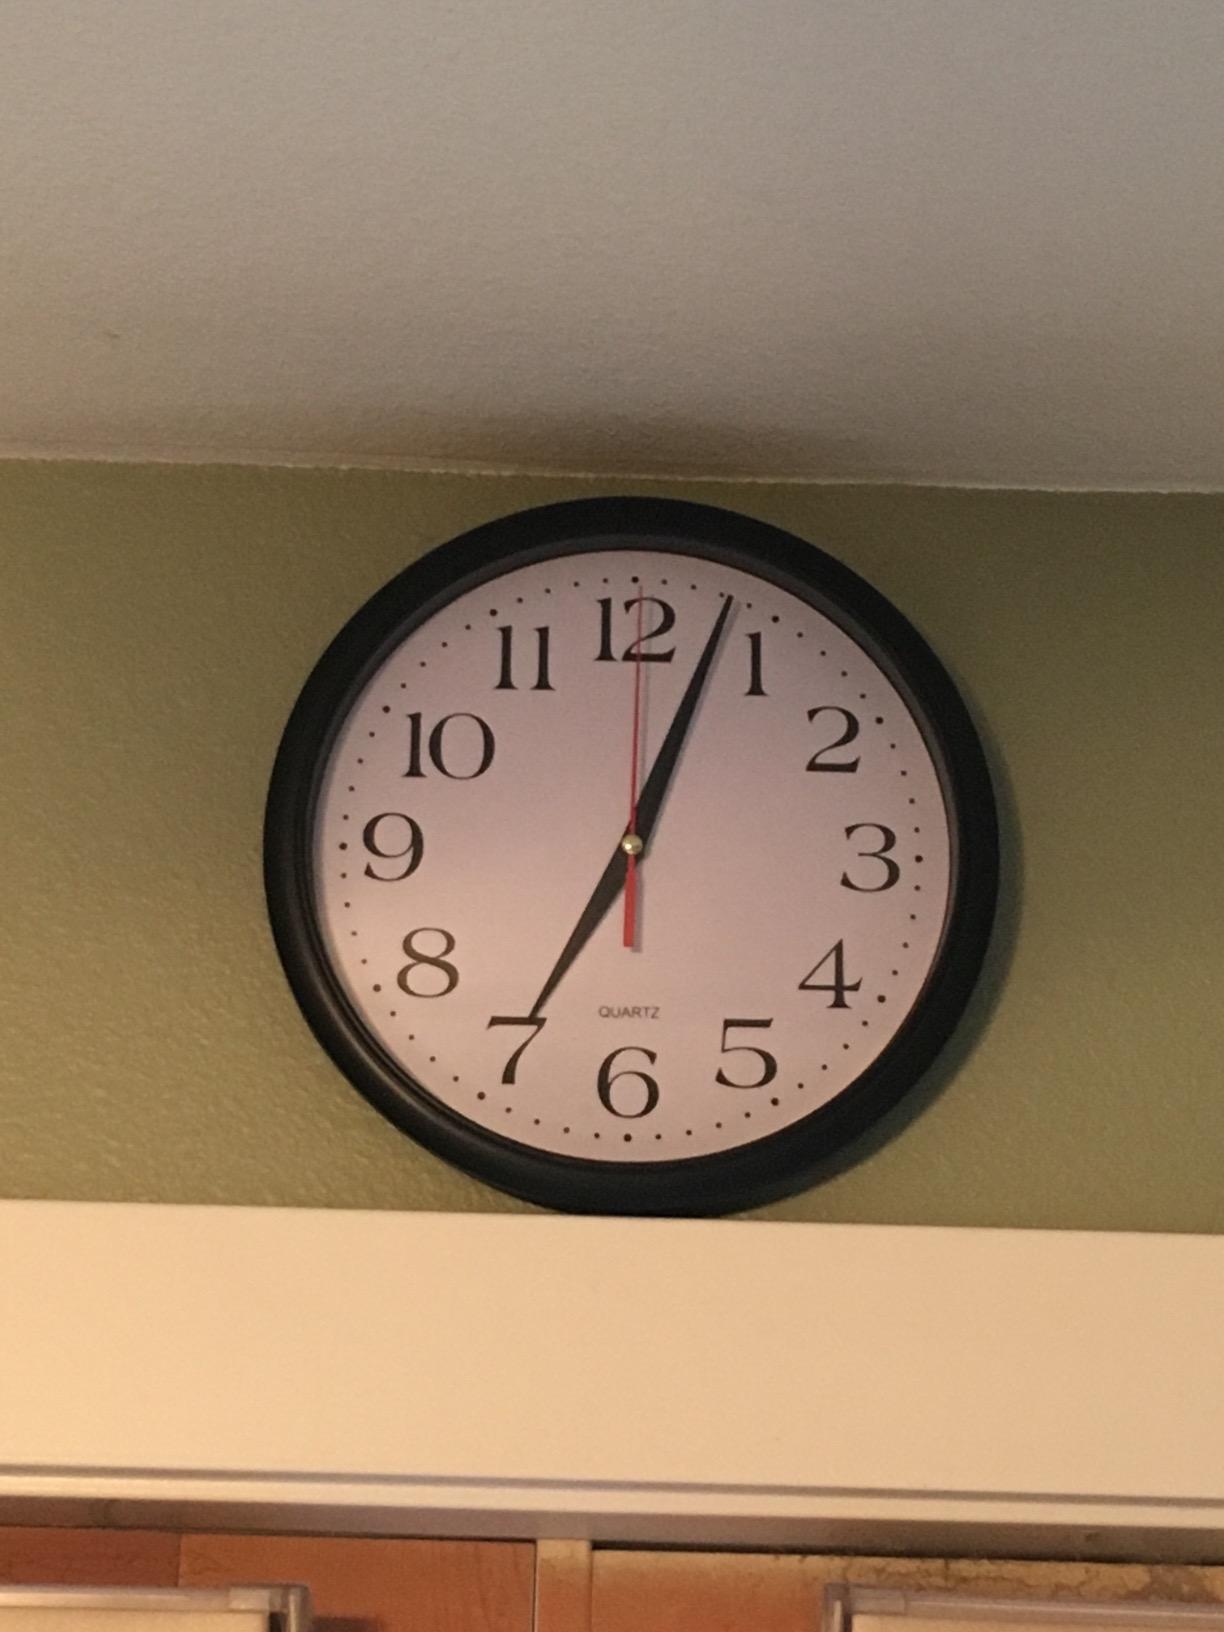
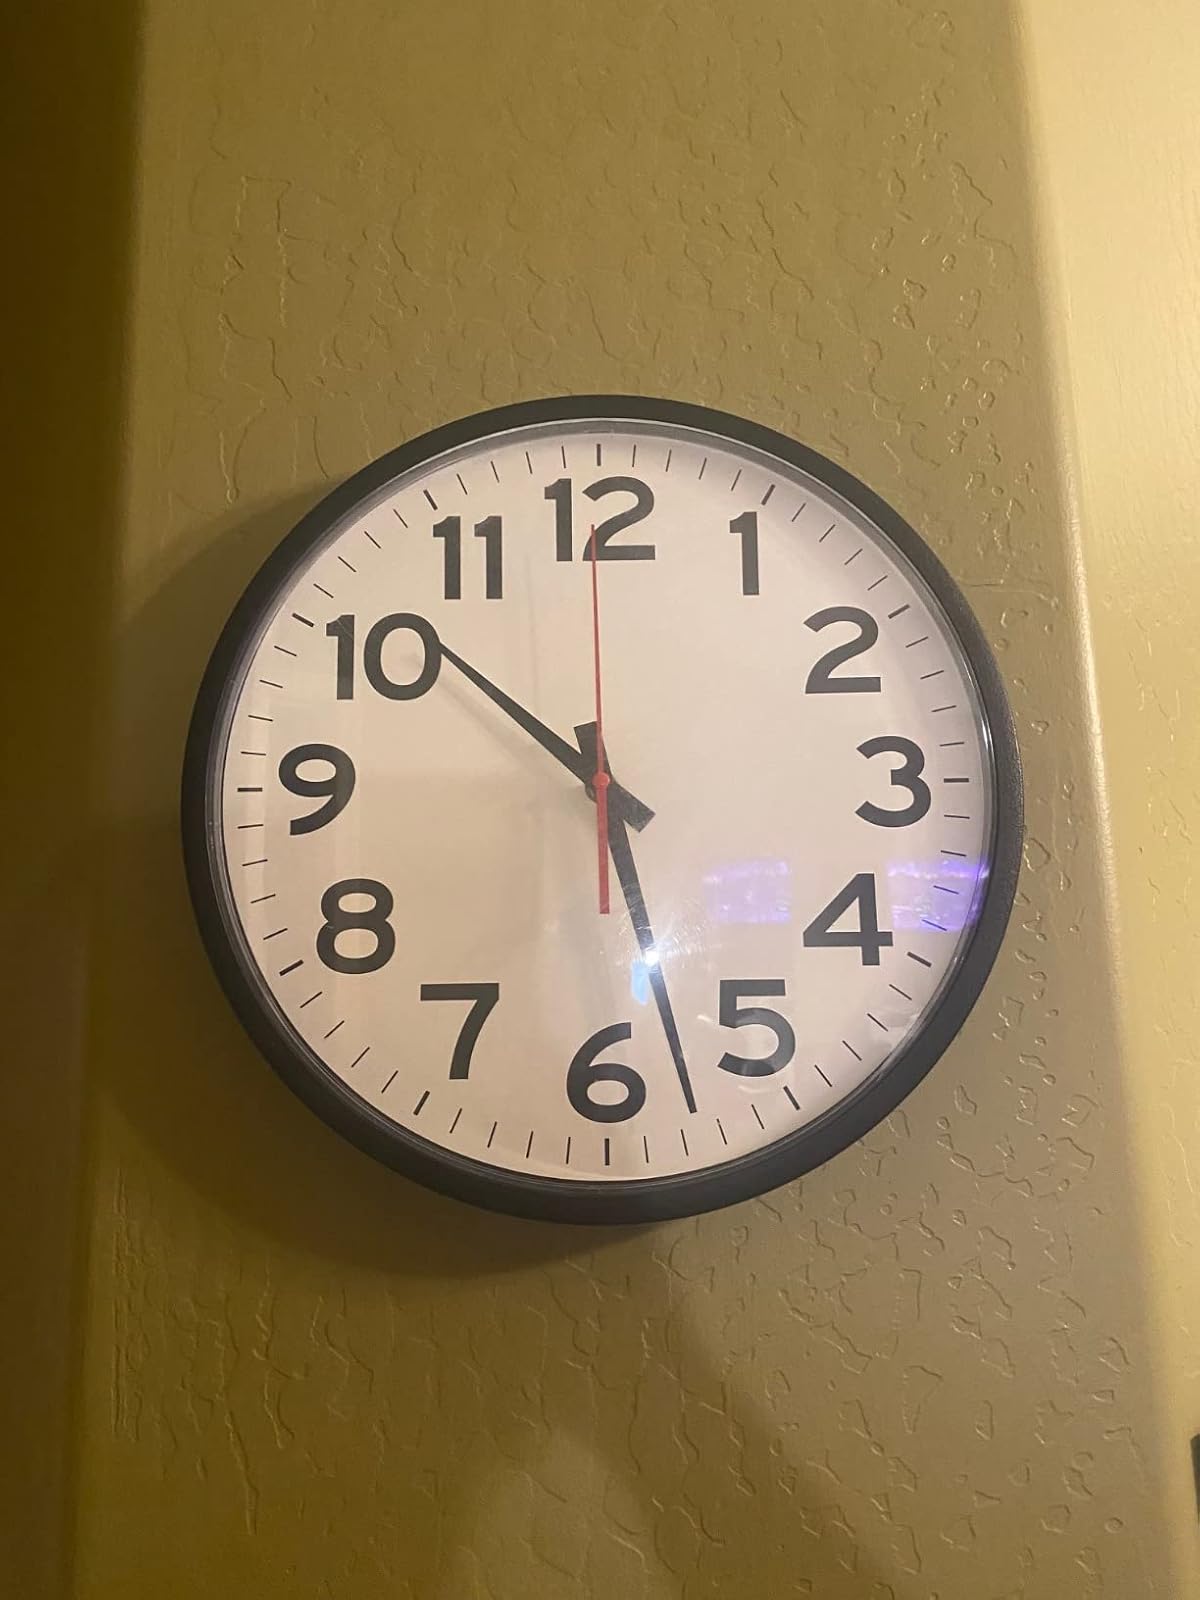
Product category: clock
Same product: no